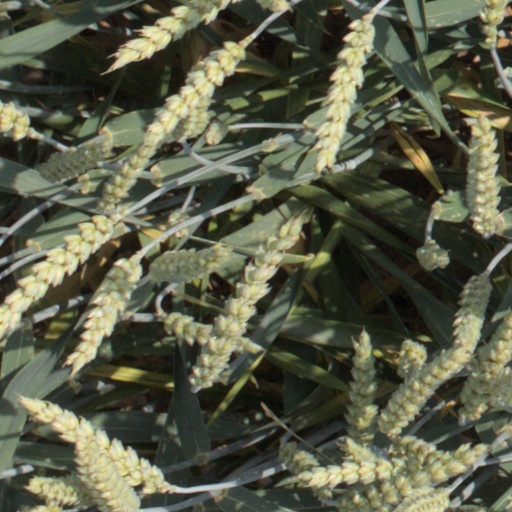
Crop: wheat